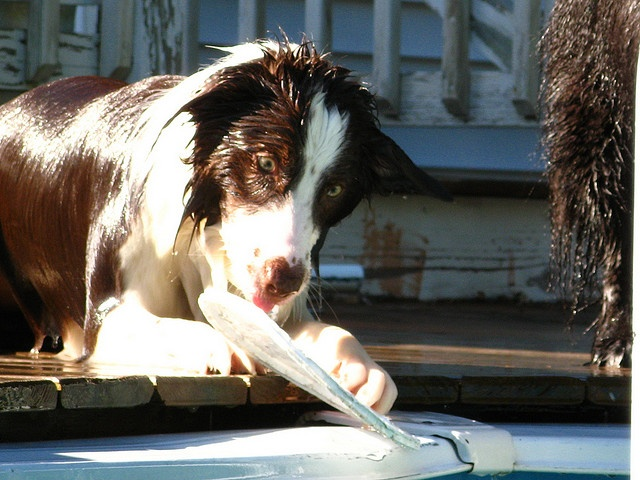
A close-up of a dog chewing a piece of plastic next to the pool.
A black and white dog chewing on a board next to a tree.
a wet brown and white dog is laying by a pool
A brown and white silky dog is looking at a metal thing.
A wet dog on the edge of a pool.